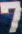
Number: 7